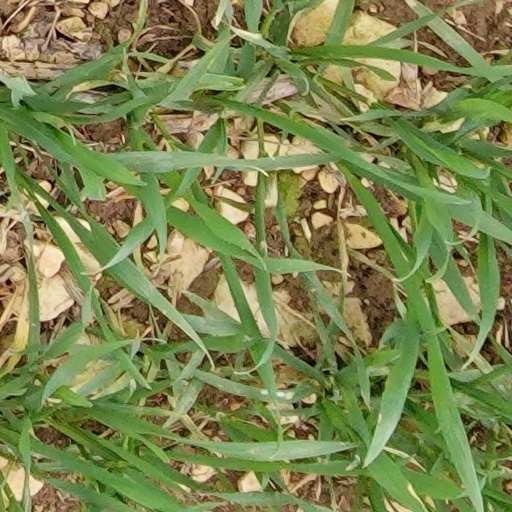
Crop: wheat